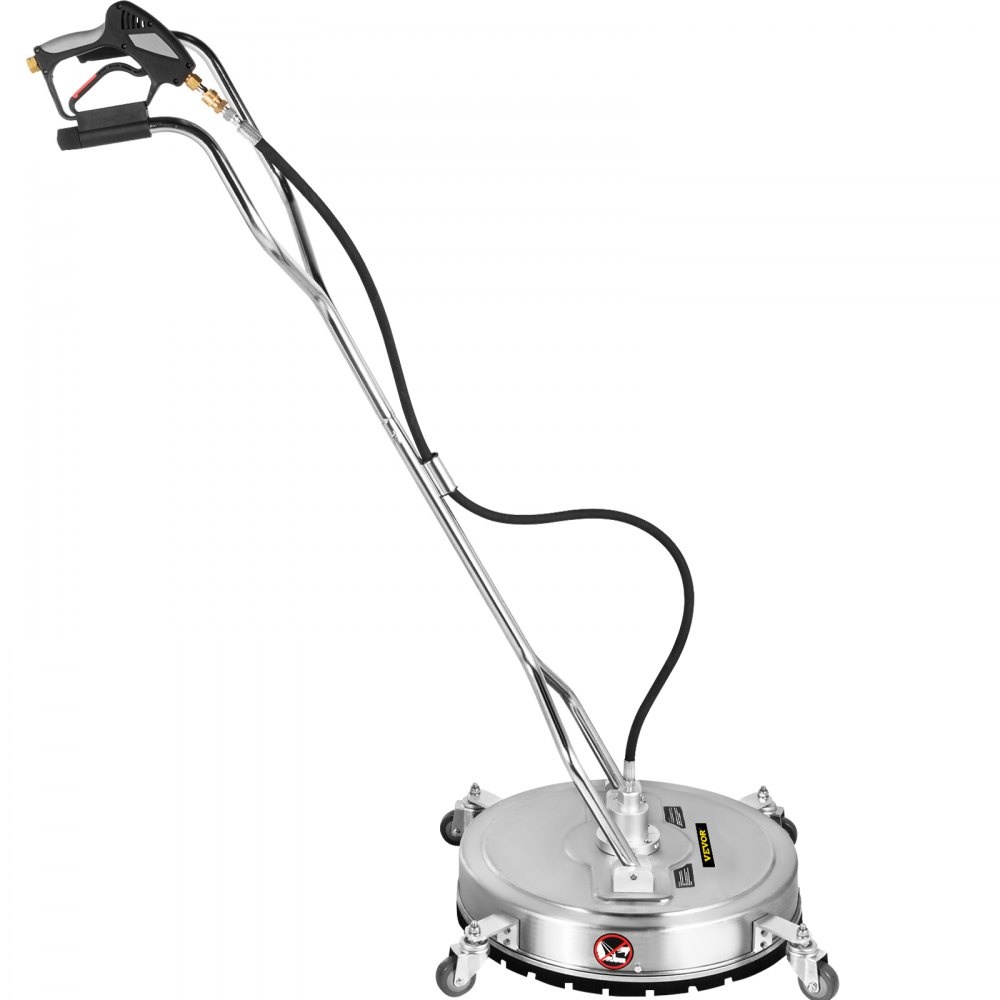
Surface
Cleaner Pressure Flat Surface Cleaning 24 Inch Flat Surface Cleaner
Premium 24'' Surface Cleaner: The surface cleaner delivers a commercial level cleaning about an area of 24'' wide with its high working efficiency. Max. working pressure 4000PSI at 8.5GPM and Min. working pressure 800PSI at 2GPM. Note: If there are large rocks in the area you are cleaning, please clean them before using equipment; otherwise, the stones will damage the water outlet. NOTE: The high-pressure washer equipment connected to the surface cleaner shall not be less than 1000PSI. Higher pressure brings a cleaner washing effect. The nozzles are very small, which is particularly easy to block. As long as one is blocked, none of the three will work. 3 Jets Fast Cleaning: Our pressure flat surface cleaner is equipped with 3 high-speed rotating jets. These 3 spray nozzles are formed as a 25-degree design to provide faster and complete cleaning. Also, the nozzles have only 0.06'' diameter, making the water-intensive and ensuring a strong cleaning effect. Durable & Adjustable: Adopted the solid 304 stainless steel material, our rotating surface cleaner features a wear-proof, water-proof, and non-deformed performance. It can meet different heights needs for its angle adjustable handle and provides a smooth movement by 4 universal castors. Harsh bristle controls the over-spray and never scratches the ground. Good Compatibility: You will enjoy the cleaning with the labor-saving trigger gun on the power washer floor scrubber. This trigger gun has a 3/8'' inlet quick plug, easily connected to a hose with a 3/8'' connector(not included). Additionally, 2 adapters of 1/4'' quick connector are provided for your optional uses. Extensive Application: Suitable for home and commercial uses, this surface cleaner for gas pressure washers is perfect for cleaning horizontal surfaces, such as decks, patios, sidewalks, driveways, pool decks, etc. Surface Cleaner Pressure Flat Surface Cleaning 24 Inch Flat Surface Cleaner 24" Wide Clean Area Keep Nozzles Clean without Sundries 304 Stainless Steel Our Advantages Fit for 3/8" Connector Wide Application Max. Water Temperature: 140 °F/ 60 °C,Max. Flow: 8.5 GPM,Min. Flow: 2 GPM,Min. Working Pressure: 800 PSI,Cleaning Surface Area: 24 in/ 61 cm,Item Height: 66 in/ 168 cm,Model: VV-SWC-24,Outlet: Three 0.06 in 25-degree nozzles,Material: 304 Stainless Steel,Inlet: 3/8 in QC Female Plug,Max. Working Pressure: 4000 PSI
Brand: VEVOR
Category: Home & Garden > Lawn & Garden > Outdoor Power Equipment Accessories > Pressure Washer Accessories > Power Scrubbers